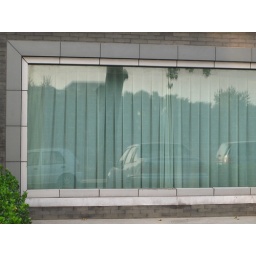
modern bay window in an old house on the lakeside